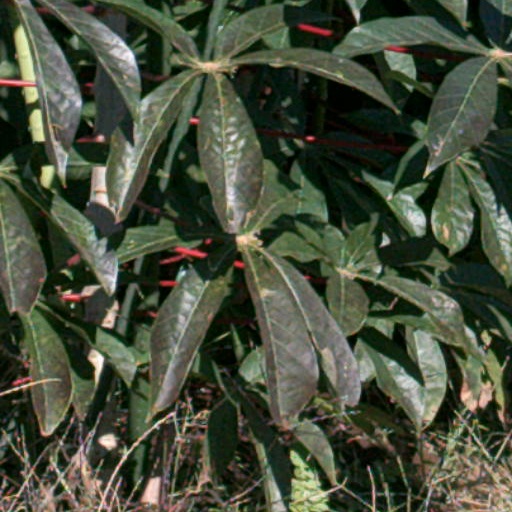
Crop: cassava